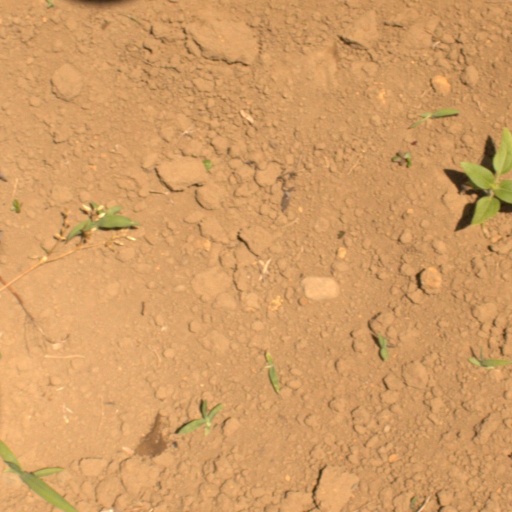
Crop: Jerusalem artichoke